Fayum (fossil deposit)

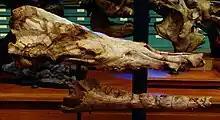
Skull of Saghacetus from the Fayum

All other formations are largely distributed in the escarpments north of Lake Qarun. The Birket Qarun Formation forms the lower escarpment immediately to the north of Lake Qarun, the "Birket Qarun Escarpment". It presents itself as a rock unit up to 85 m thick, whose main components are composed of fine to very fine sands and silts, some of which are highly calcareous. Basically, there is a sandstone rich in sea urchins, which is referred to as "Schizaster-lybica sandstone". Gypsum precipitates are formed in individual areas. In general, the deposits can be traced back to a coastal sea. In the outcrops to the north of Lake Qarun, they appear as a uniform sedimentary complex, which fans out to the west towards the Wadi el-Hitan and interlocks with the Gehannam Formation in its lower and middle sections. Here, the Birket-Qarun Formation can be subdivided into four individual bodies, which can generally be clearly separated from the Gehannam Formation. A conspicuous feature is a series of narrow, sometimes only 30 cm thick, block-like sandstone layers, the uppermost of which is known as the "Camp White Layer". The latter is very striking, as it contains numerous whale bones and conspicuous vertical structures, which are either interpreted as roots of Mangrove or burial traces of the trace genus "Thalassinoides" (the "Camp White Layer" is interpreted in some older works as a boundary layer between the Gehannam and Birket-Qarun formations, however, more recent investigations see it within the upper rock unit).